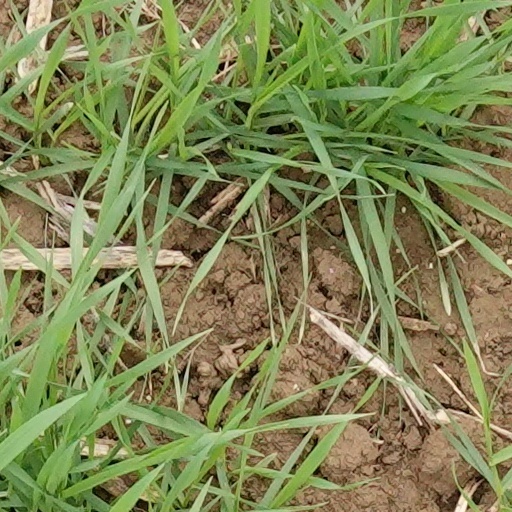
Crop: wheat